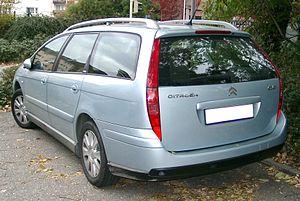
Remplaçante de la XM et de la Xantia, elle est commercialisée en France à partir de mars 2001.